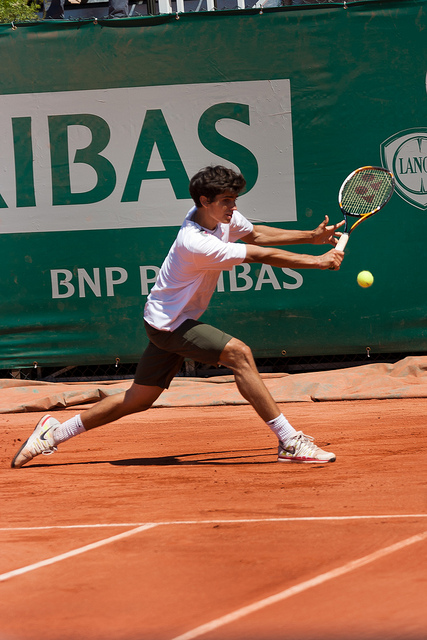
một người đàn ông đang chuẩn bị đánh quả bóng tennis